Japanese calendar

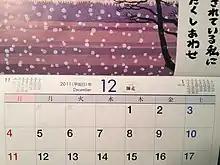
A Japanese calendar from 2011 depicting the month of December,

Japan uses a seven-day week, aligned with the Western calendar. The seven-day week, with names for the days corresponding to the Latin system, was brought to Japan around AD 800 with the Buddhist calendar. The system was used for astrological purposes and little else until 1876.